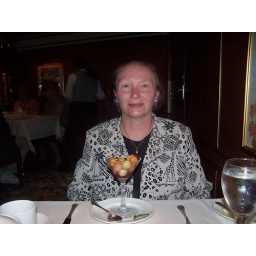
Linda with her fruit bowl in the main dinning room.